Numidian language

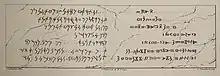
The first published sketch of the Ateban inscription

Monolingual texts have no known meaning, and all translations are purely speculative and based on contextual clues alongside comparison with known grammar, vocabulary and possible links to modern or proto-berber cognates.